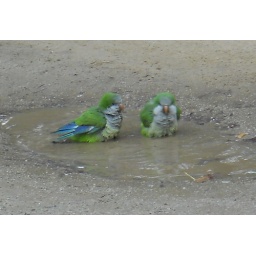
Saw and heard flocks of these colorful birds in the Barcelona parks